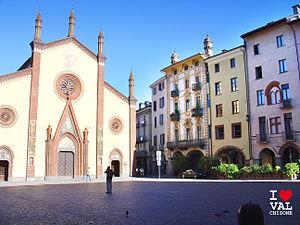
La place centrale de Pignerol (Pinerolo, Val Chisone)
Pignerol est une ville italienne de la ville métropolitaine de Turin, dans la région du Piémont.